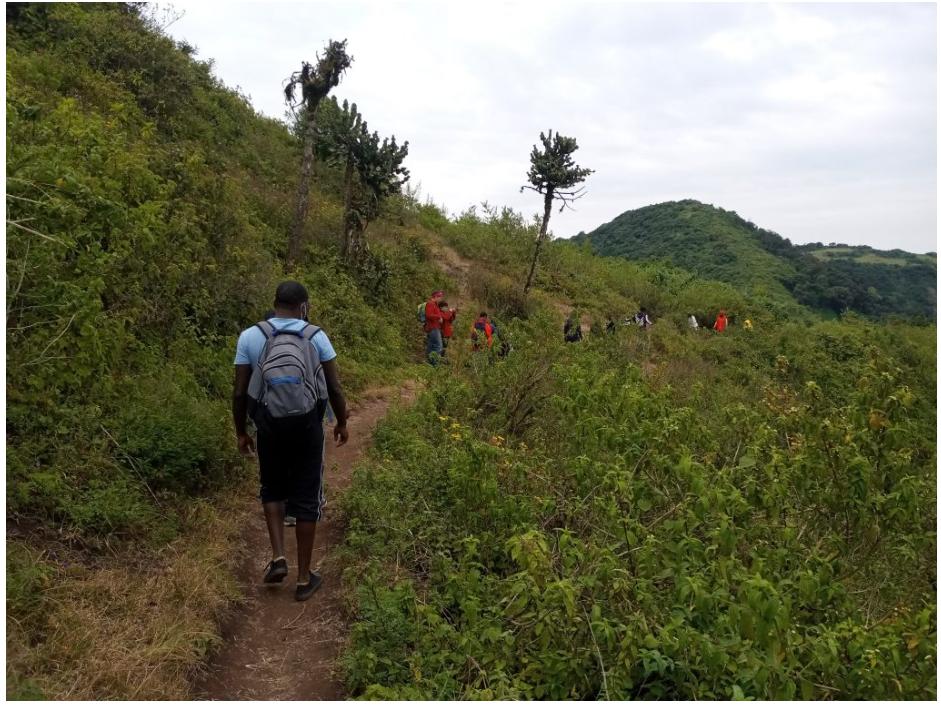
Watu waliovaa nguo za rangi tofautitofauti wakiwa wanatembea kwenye eneo la msitu. Msitu huu una mandhari nzuri ya kijani kibichi na husaidia katika upatikanaji wa dawa za kienyeji ambazo hutibu matatizo yanayomkabili mwanadamu.